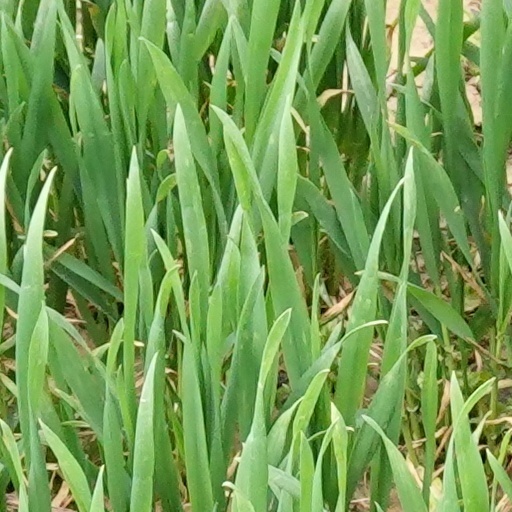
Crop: wheat